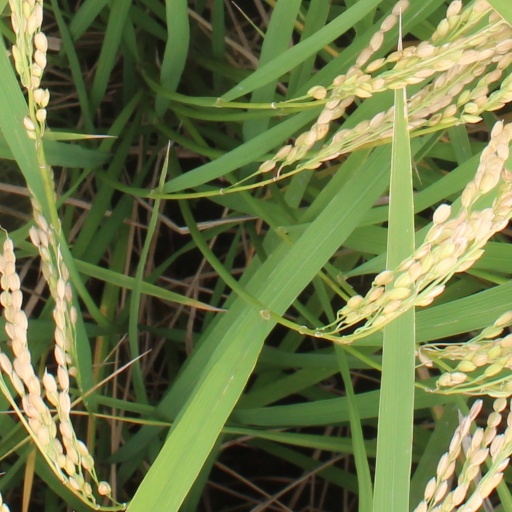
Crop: rice